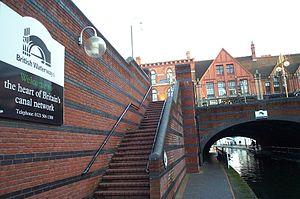
British Waterways était un organisme du gouvernement du Royaume-Uni, chargé de la gestion des cours d'eau et canaux d'Angleterre, du Pays de Galles et d'Écosse.